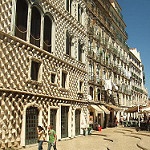
Scene: Outdoor